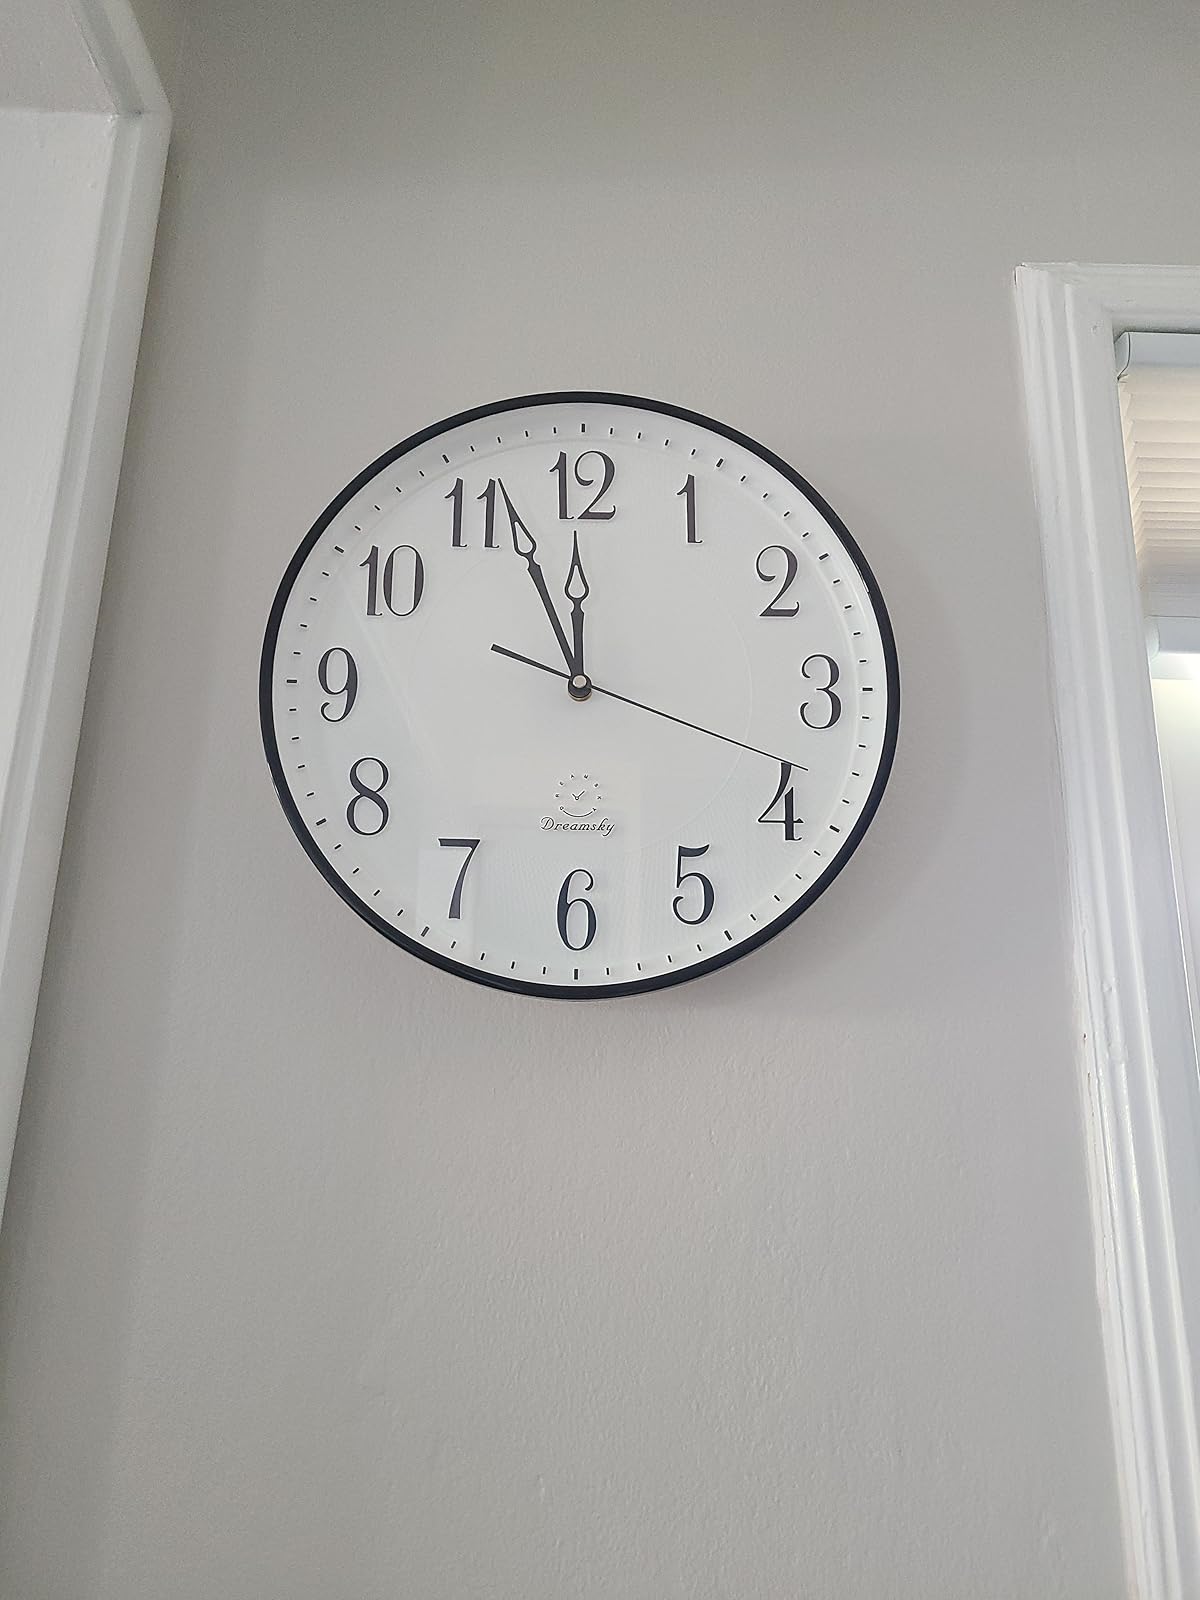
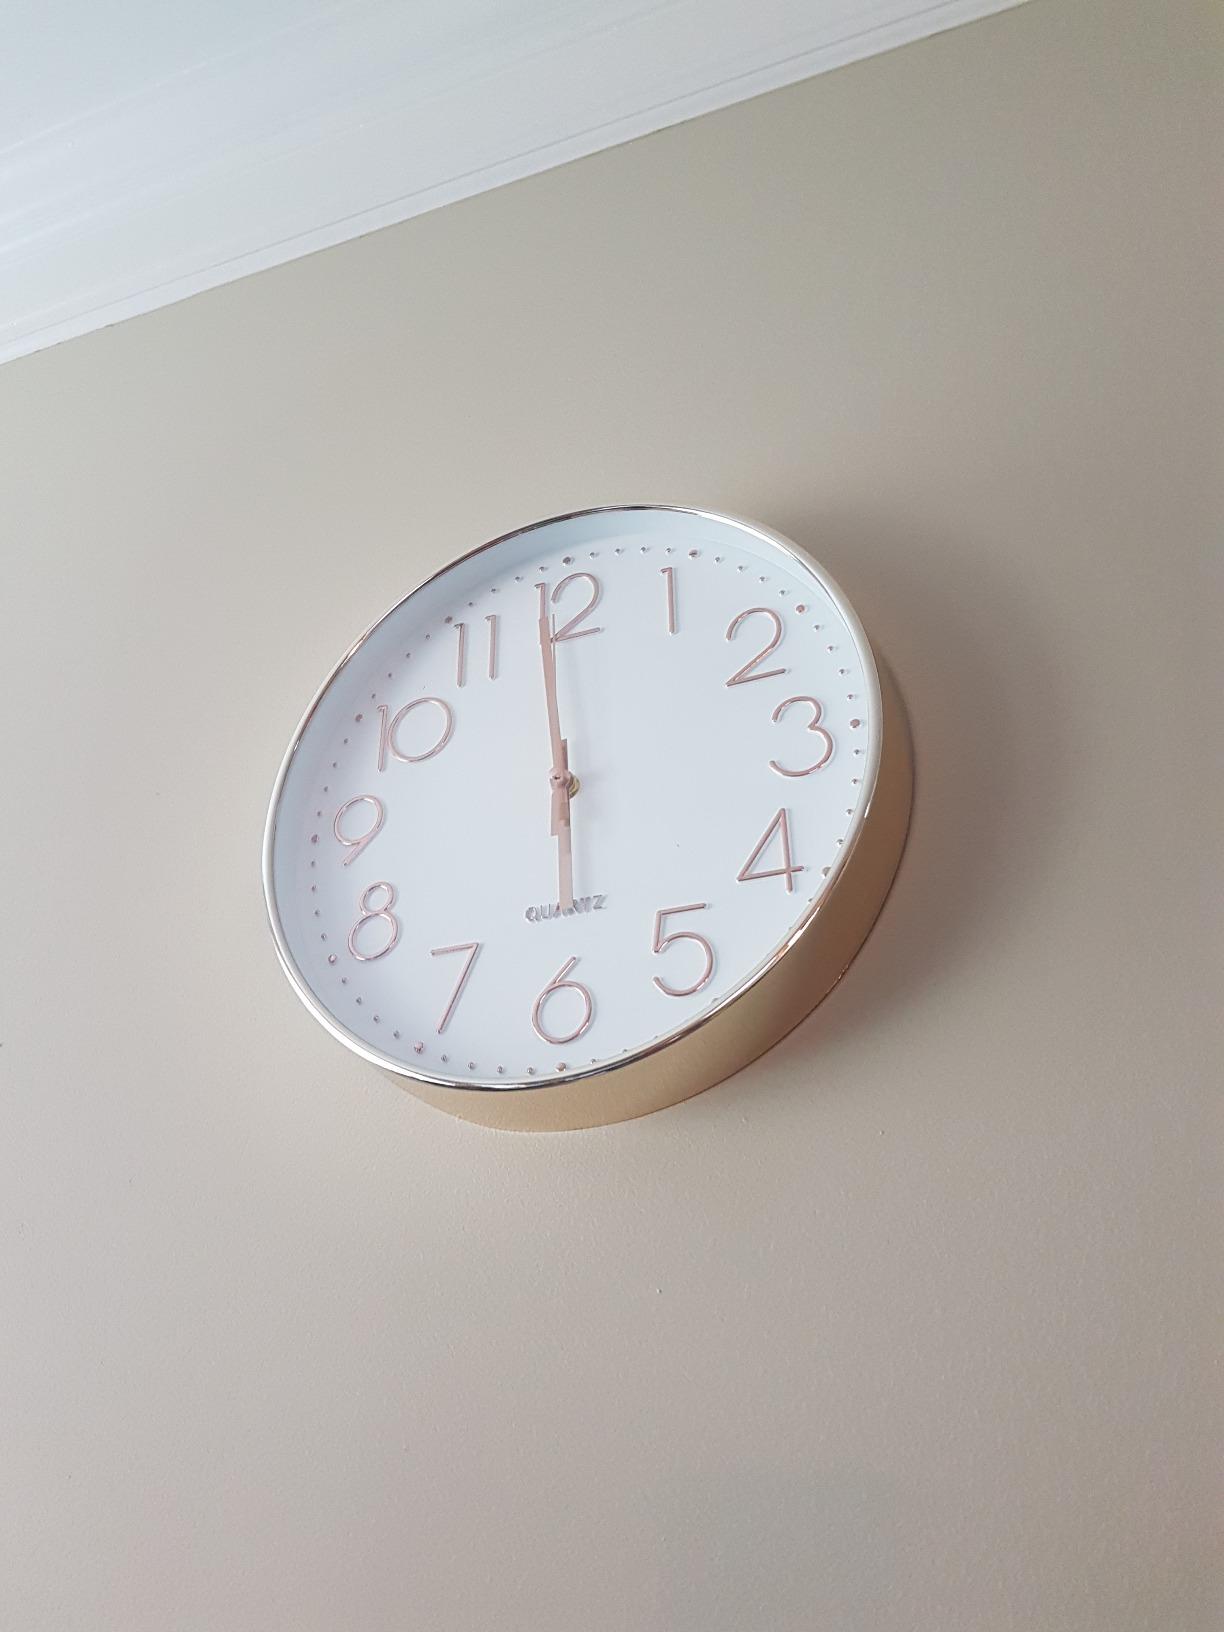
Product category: clock
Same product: no